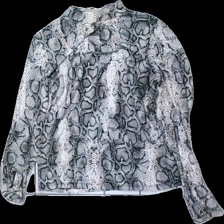
View: front
Type: Sweater
Category: Ladies
Brand: Amisu (New Yorker)
Colors: White, Black
Material: 100% viscose
Pattern: Animal print
Cut: Regular, Tight, C-collar
Size: S
Season: All
Price range: <50
Recommended usage: Reuse